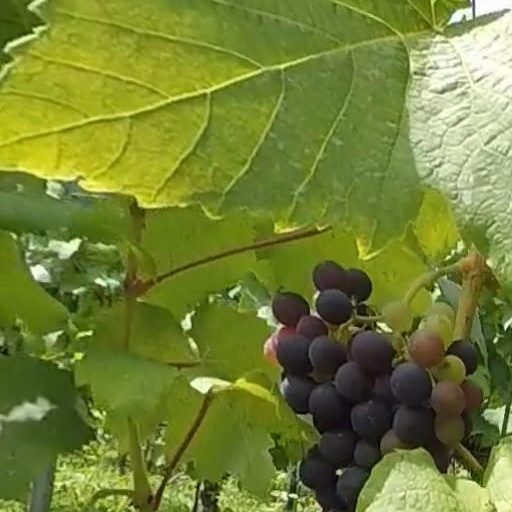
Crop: grape